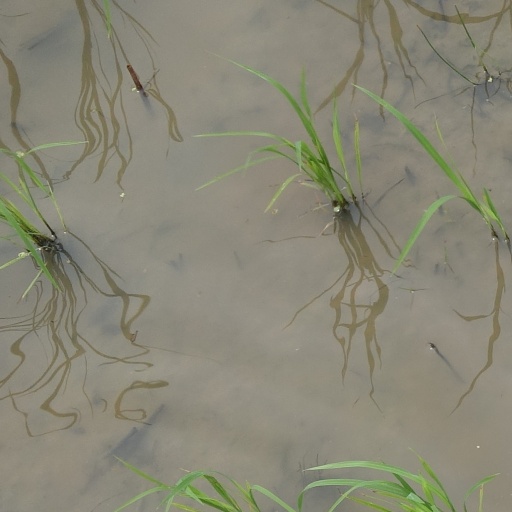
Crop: rice